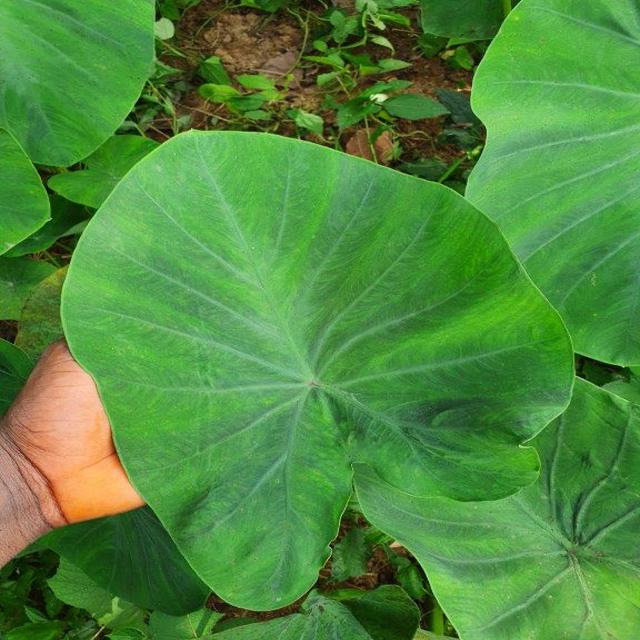
Label: Healthy